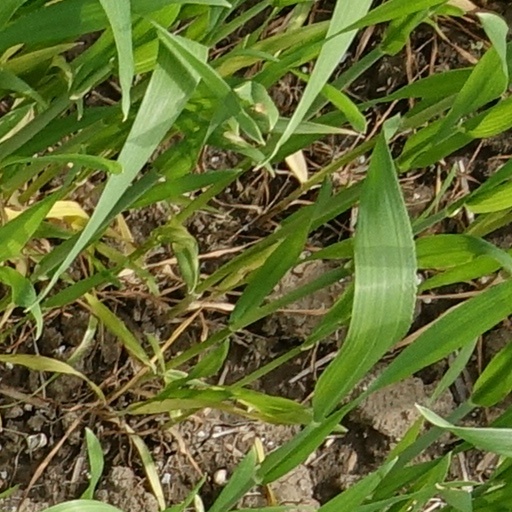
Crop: wheat